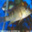
Label: aquarium_fish